Roland Morillot

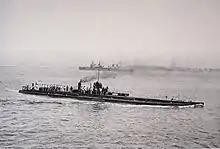
The "Monge"

Morillot captained the French submarine "Monge" when she was sunk by SMS "Helgoland" on the night of 28–29 December 1915. He ordered the ship evacuated and sank with her as he made certain that his men escaped to safety. The entire crew was saved, except Morillot and two non-commissioned officers.